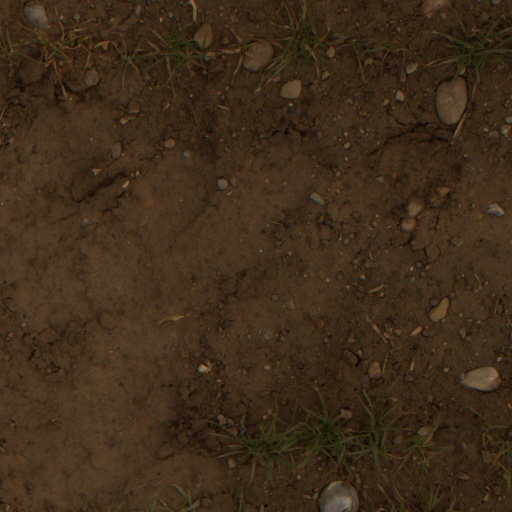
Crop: wheat